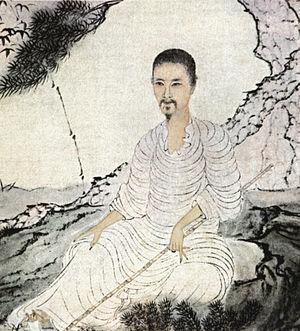
Simon Leys, nom de plume de Pierre Ryckmans, est un écrivain, essayiste, critique littéraire, traducteur, historien de l'art, sinologue et professeur d'université de double nationalité belge et australienne, de langue française et anglaise et de confession catholique.
Shitao, également surnommé Moine Citrouille-amère chinois : 苦瓜和尚 ; pinyin : kǔguā héshang ; litt. « Moine citrouille amère » est un artiste peintre chinois de la dynastie Qing.
La transition des Ming aux Qing ou la transition Ming-Qing, également connue sous le nom de conquête de la Chine par les Mandchous, est une période de conflit qui dure des décennies et oppose la Dynastie Qing, établie par le clan mandchou Aisin Gioro en Mandchourie et la Dynastie Ming en Chine, puis en Chine du Sud. Divers autres pouvoirs régionaux ou temporaires sont également impliqués dans ce conflit, comme la très brève dynastie Shun. En 1618, avant le début de la conquête des Qing, Nurhachi, le chef du clan Aisin Gioro, a commandé un document intitulé les Sept Grandes Causes d'irritation, dans lequel il énumérait sept récriminations contre les Ming, avant de lancer une rébellion contre ces derniers. Beaucoup des griefs portaient sur des conflits avec les Yehe, un clan mandchou important, et sur le favoritisme des Ming envers les Yehe au détriment des autres clans mandchous. La demande de Nurhaci faite aux Ming de lui payer un tribut pour réparer les sept grandes causes d'irritation était en fait une déclaration de guerre, car les Ming n'étaient pas disposés à verser de l'argent à un ancien vassal.